Cavitation number

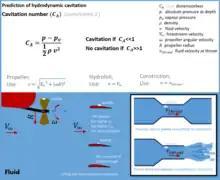
Application of the cavitation number to a propeller, a hydrofoil and a constriction.

The cavitation number serves as one of the primary methods for characterizing cavitation within a fluidic system. Low cavitation number indicates a higher probability of cavitation, while high cavitation number indicates no cavitation.